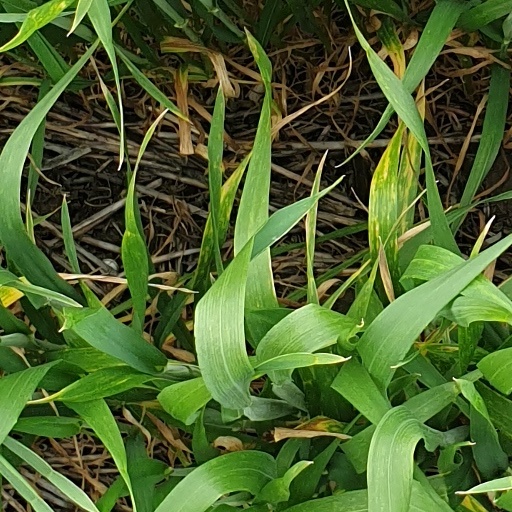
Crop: wheat